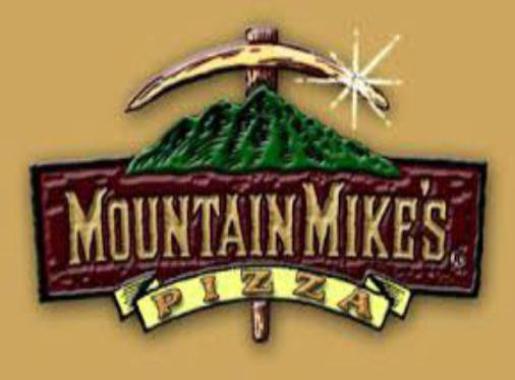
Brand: mountain mike's pizza
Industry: Food